MechWarrior (1989 video game)

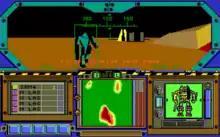
Fighting an enemy mech

1989's "Mechwarrior" was the first BattleTech simulator that placed the user within an actual battlemech to pilot in first person. While the flat-shaded 3D graphics were very simple, individual mechs were easy to identify. The player begins with a damaged Jenner and has the opportunity to build over time a full lance of 4 battlemechs with the ability to choose from a total of 8 designs. Each mech was well balanced and had its own unique role within the game. The Locust and Jenner were specially designed for quick strike style missions while the heaviest machines such as the Battlemaster and Marauder could walk through heavy fire and survive. Medium mechs such as the Phoenix Hawk and Shadow Hawk had the ability to leap over terrain with jump jets and harass enemies from behind (the Jenner also has this property). Finally the heavy class including both the Rifleman and Warhammer could bring the most firepower to bear. Every class had its own special role and was instrumental to the gameplay.